Double Duty

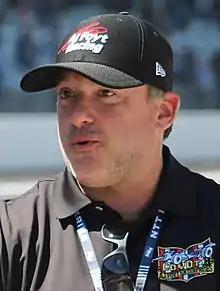
Tony Stewart is the only driver to complete all 1,100 miles of both the Indianapolis 500 and the Coca-Cola 600 without being a lap down. He achieved this in 2001.

Double Duty (also referred to as the Indy-Charlotte Double or Memorial Day Double) is an American auto racing term used to describe one of the most difficult feats in motorsport: in a single day, competing in both the Indianapolis 500 IndyCar Series race at Indianapolis Motor Speedway and the Coca-Cola 600 NASCAR Cup Series race at Charlotte Motor Speedway.